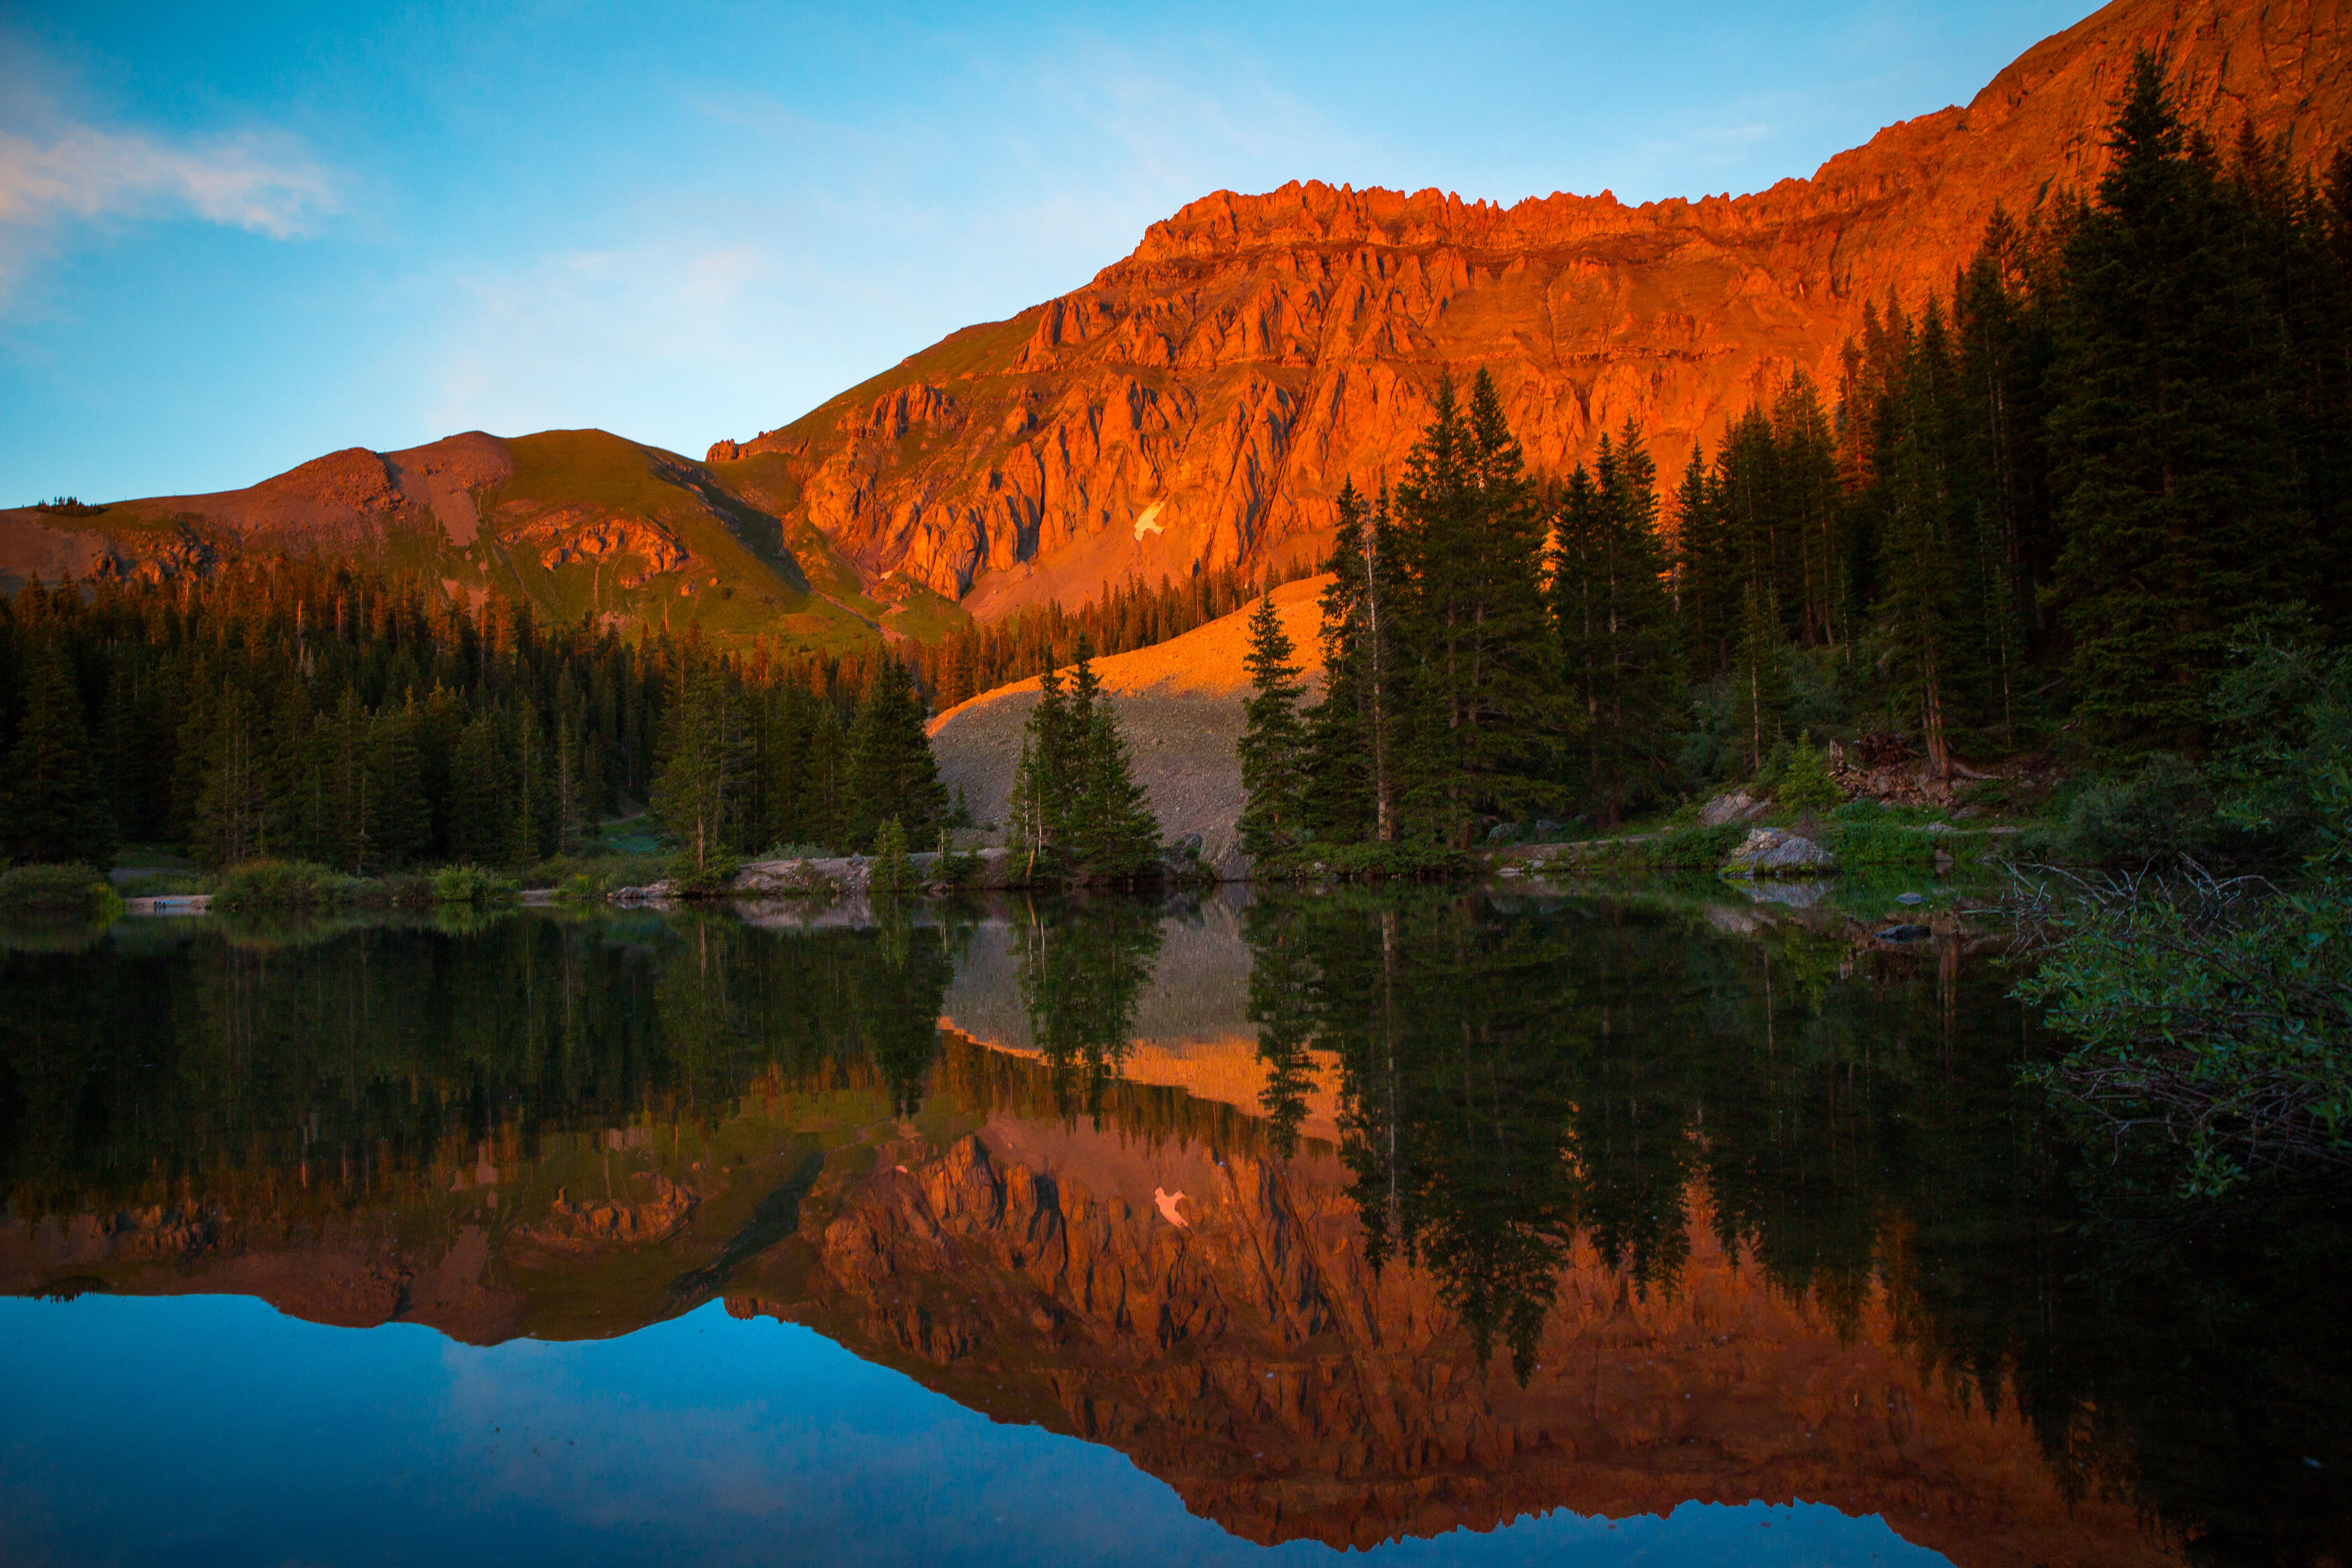
landscape, tree, nature, forest, wilderness, mountain, sunrise, sunset, leaf, lake, dawn, summer, dusk, reflection, natural, autumn, roadtrip, national park, season, 2014, july, cool image, i, loch, fruita, crestedbutte, mountainbiking, telluride, summery, mountainous landforms